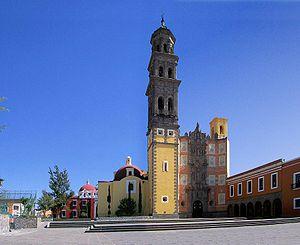
Puebla, officiellement Heroica Puebla de Zaragoza, est la capitale de l'État de Puebla, au Mexique. La ville est également connue sous le nom de Puebla de los Ángeles.
Les entités fédératives mexicaines se divisent en municipios. Certains états comme l'Oaxaca sont divisés d'abord en distritos qui regroupent un certain nombre de municipios, il n'y a pas de critère pour octroyer à une population le statut de municipio : un village de 800 habitants dans le Veracruz peut avoir sa propre mairie, tandis que des villes comme Juan José Ríos ou Ruiz Cortines dans le Sinaloa, ont le statut de ciudad mais elles dépendent politiquement d'autres villes plus grandes.